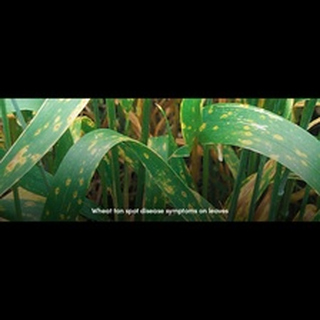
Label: wheat_tan_spot